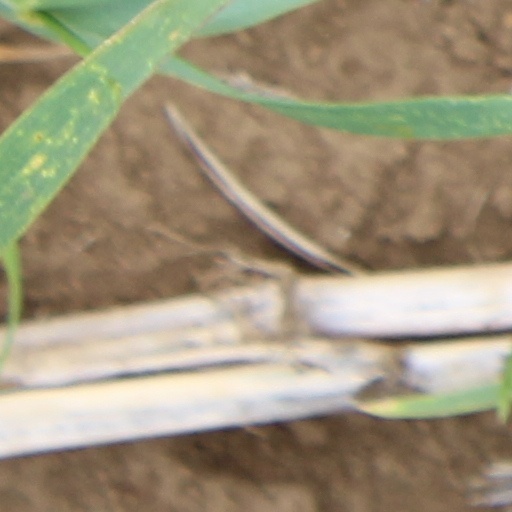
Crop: wheat